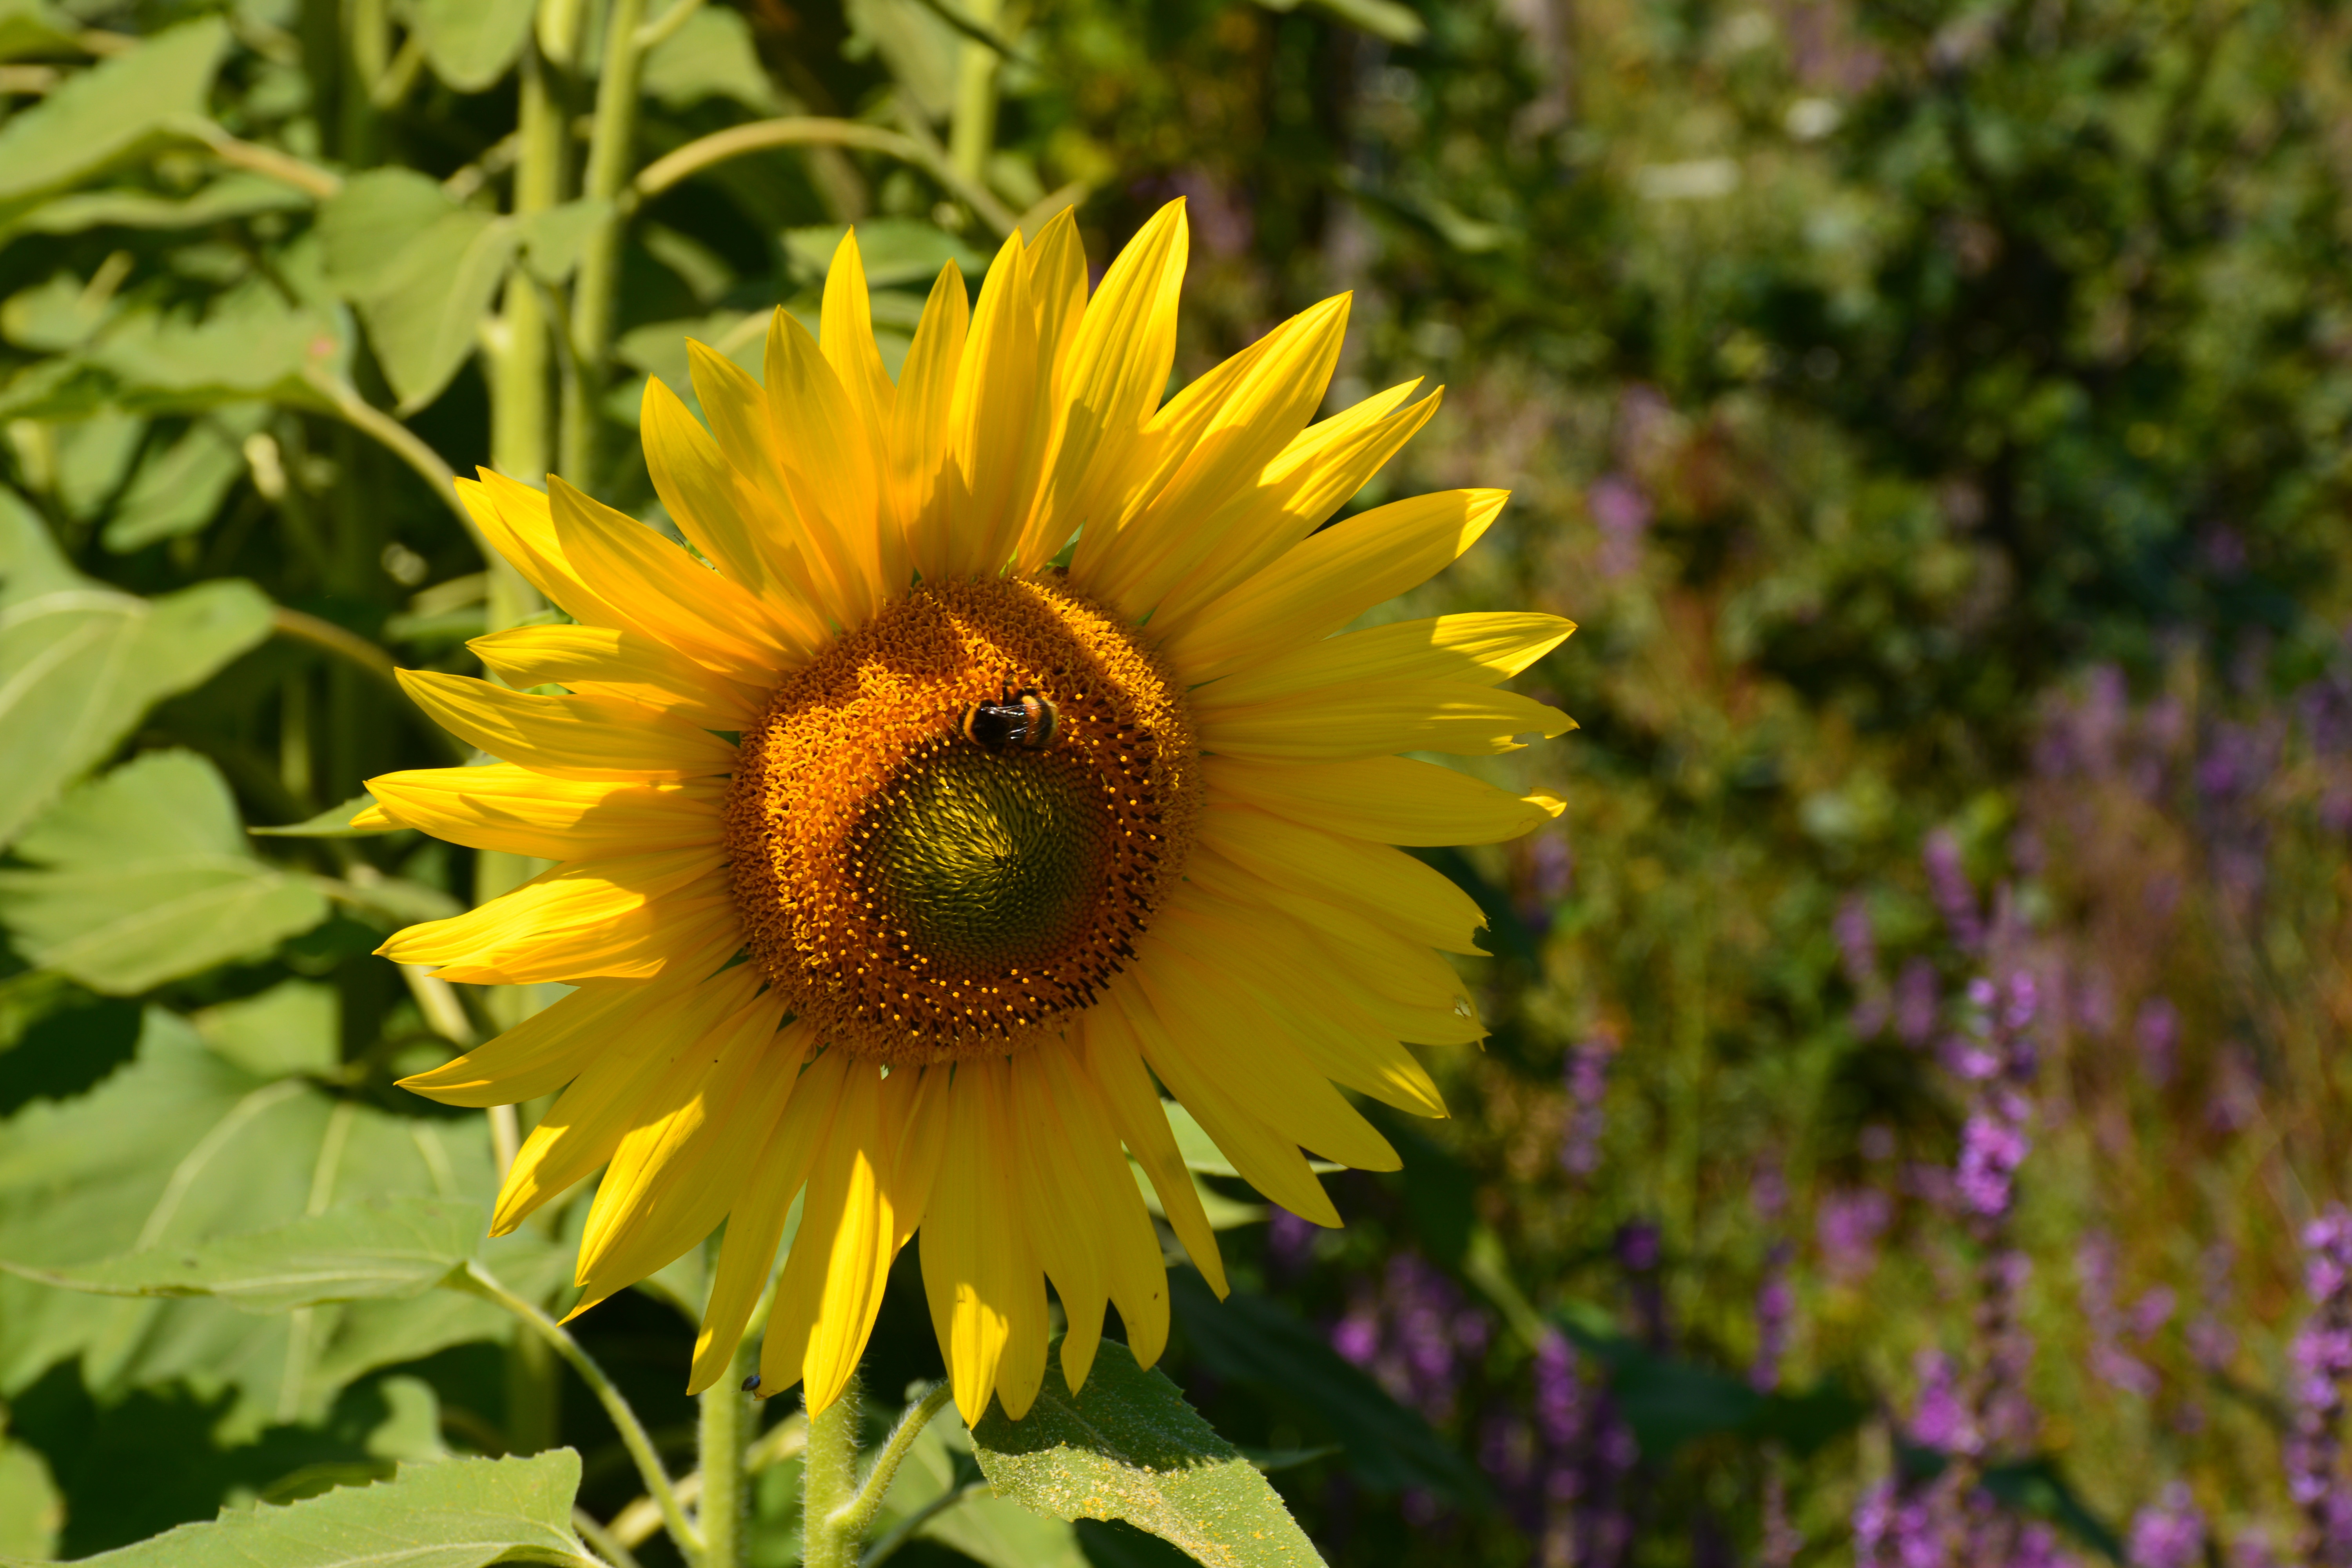
nature, plant, field, flower, petal, photo, tuscany, botany, yellow, flora, sunflower, wildflower, sunflowers, campaign, macro photography, flowering plant, daisy family, annual plant, land plant